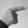
ASL letter: G